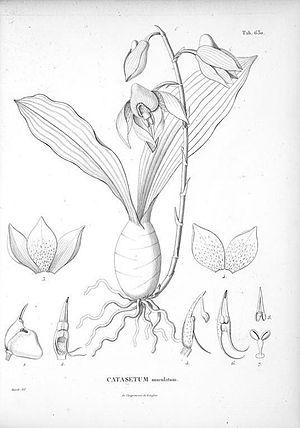
Friedrich Karl, Wilhelm, Heinrich Alexander, baron von Humboldt, plus connu sous le nom d'Alexander von Humboldt ou Alexandre de Humboldt, est un naturaliste, géographe et explorateur allemand, né le 14 septembre 1769 à Berlin et mort le 6 mai 1859 dans cette même ville. Il était membre associé de l’Académie des sciences française et président de la Société de géographie de Paris. Par la qualité des relevés topographiques et des prélèvements de faune et de flore effectués lors de ses expéditions, il a fondé les bases des explorations scientifiques.